Henry Christy

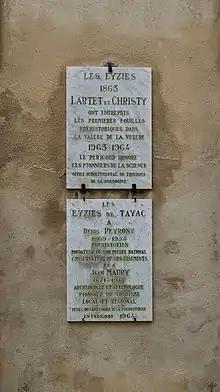
Plaques in tribute to Edouard Lartet and Henry Christy, Les Eyzies de Tayac, Dordogne, France.

In 1858, the antiquity of man was proved by the discoveries of Boucher de Perthes on flint implements in France; Christy joined the Geological Society that year. He went with the French palæontologist Edouard Lartet in the examination of the caves along the valley of the Vézère, a tributary of the Dordogne, in the south of France. Remains are embedded in the stalagmites of these caves. Thousands of specimens were obtained, some of them being added to Christy's collection. The sites they investigated included Le Moustier, the Abri de la Madeleine, both important type sites.